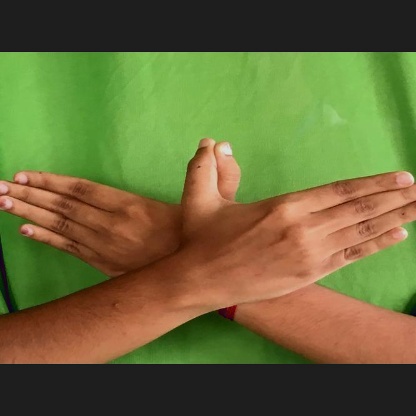
Mudra: Garuda